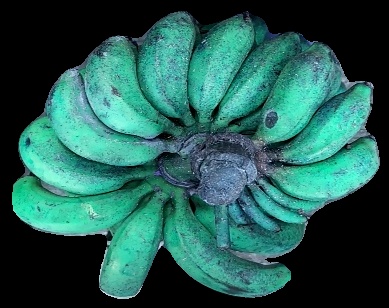
Variety: rasbale
Grade: grade3